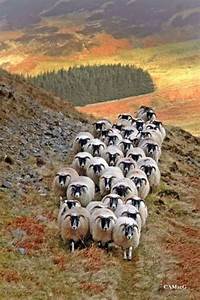
Label: sheep